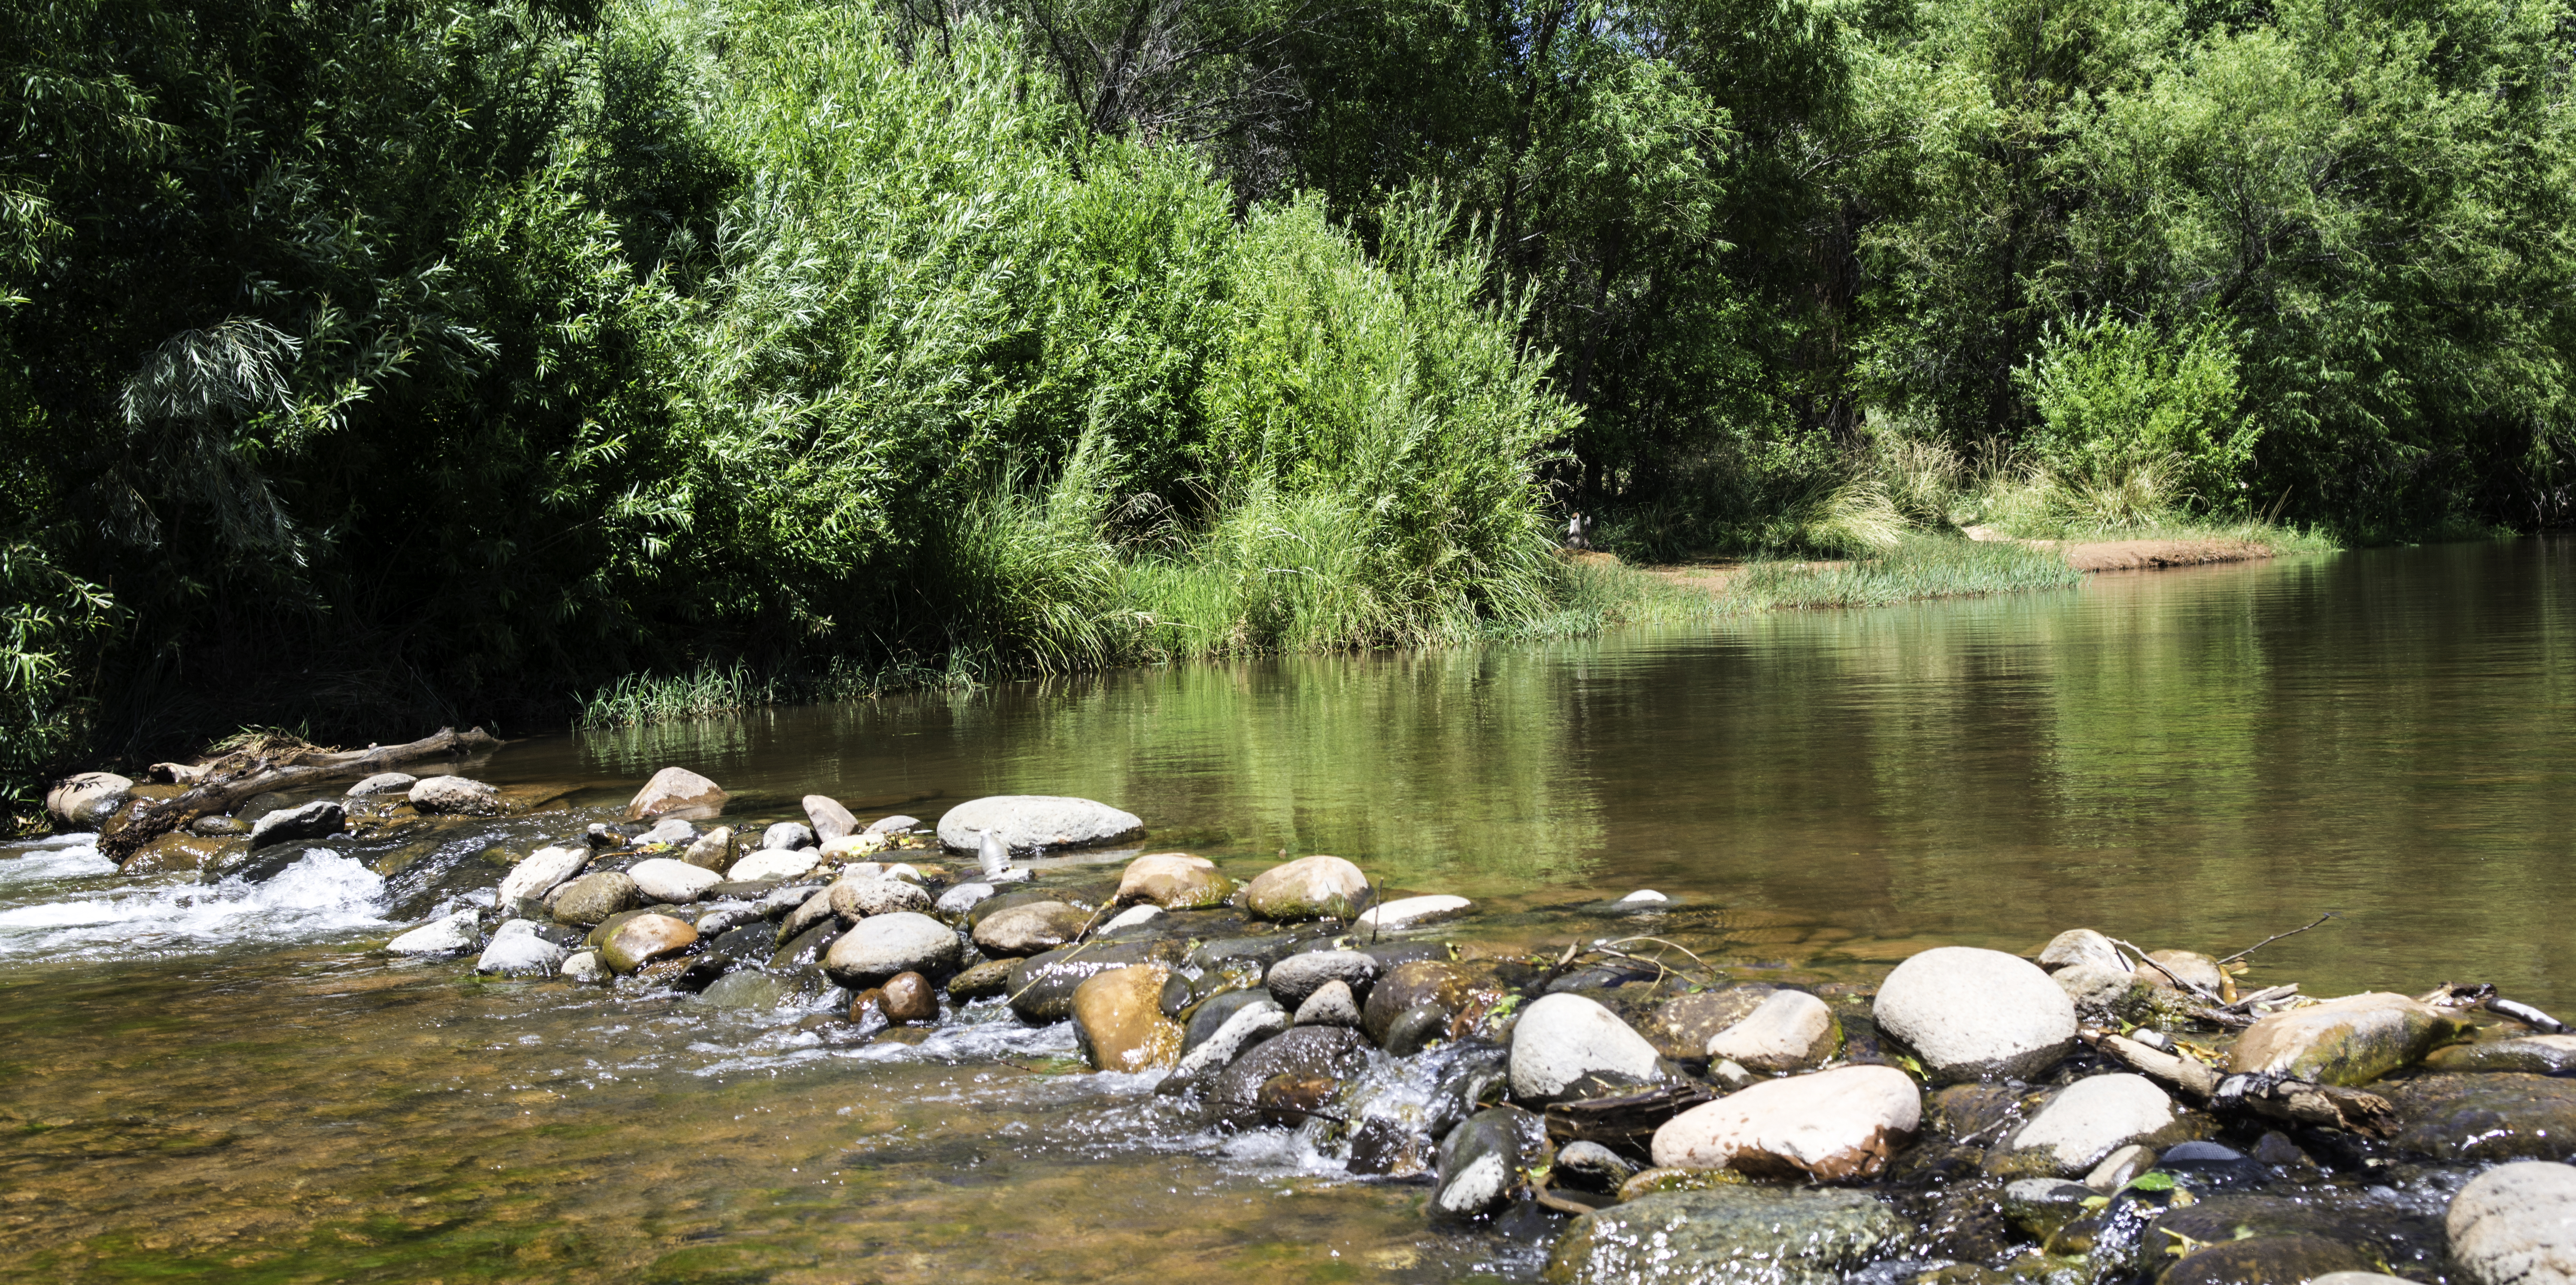
creek, sunset, river, pond, stream, rapid, body of water, palmtrees, marccooper, wigwam, route66, palmsprings, wigwammotel, wigwamholbrook, sedona, watercourse, fish pond